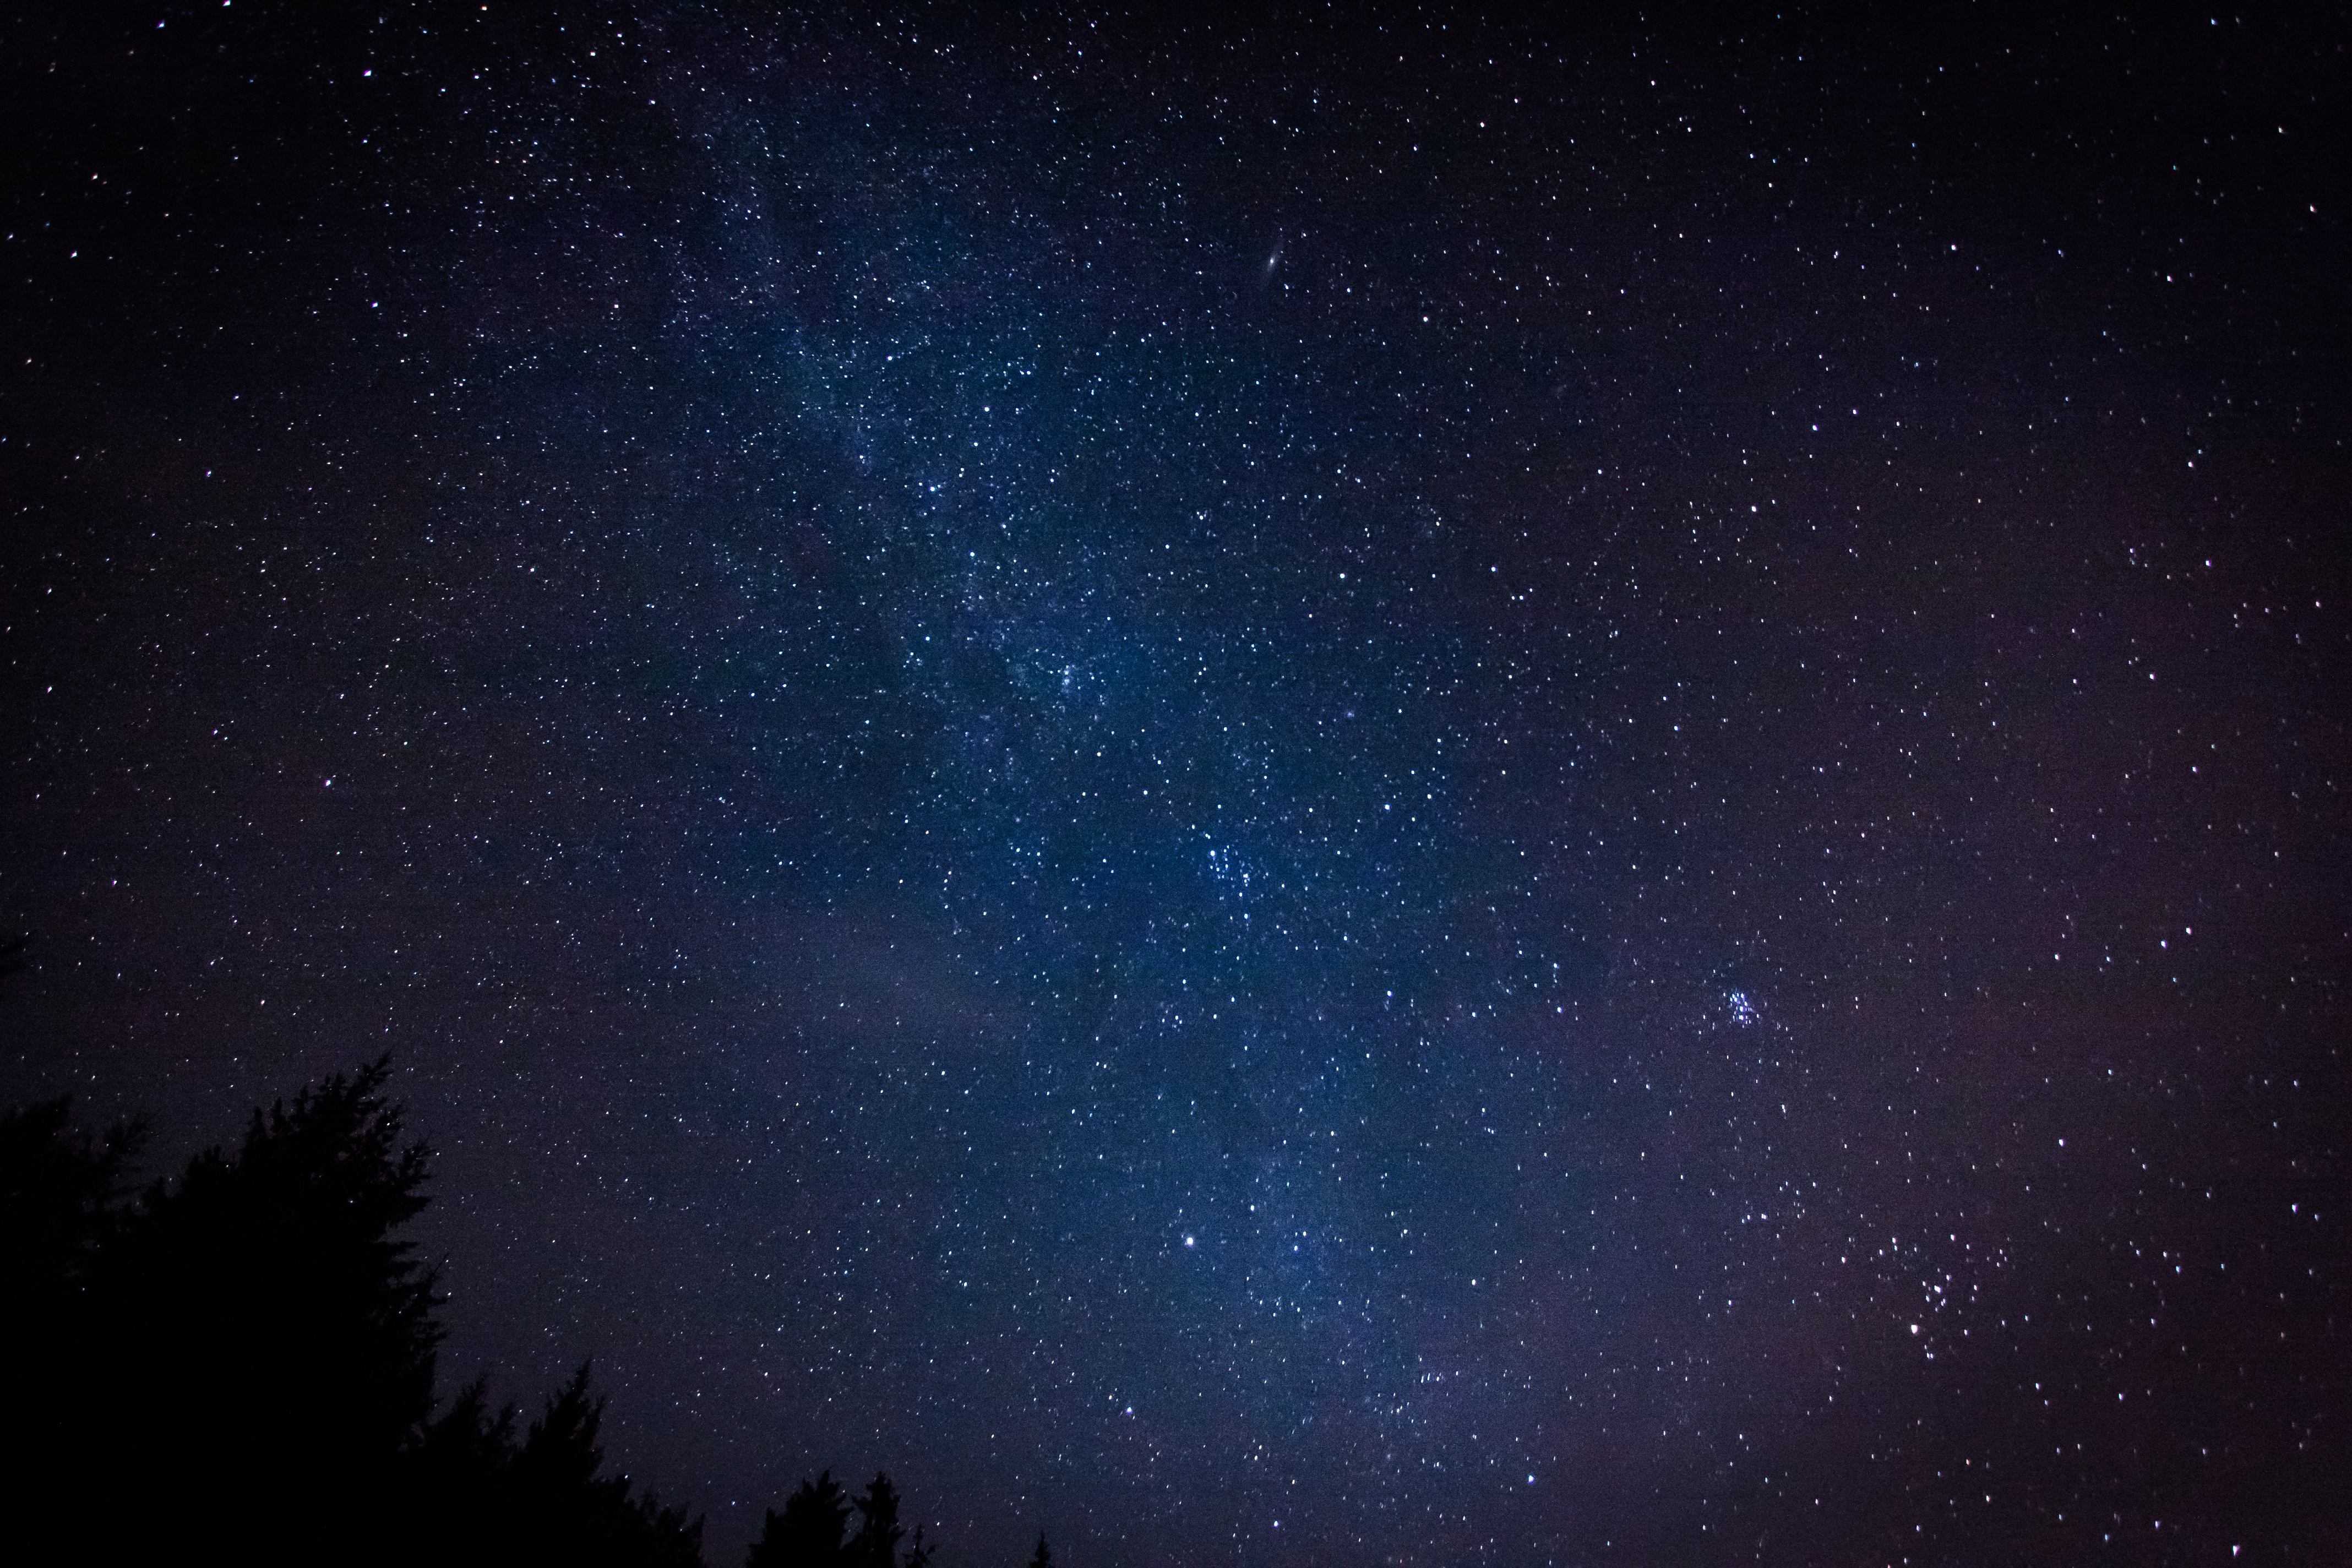
sky, night, star, milky way, atmosphere, galaxy, outer space, astronomy, midnight, astronomical object, spiral galaxy